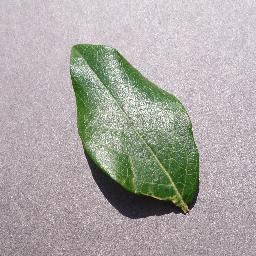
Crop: blueberry
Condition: healthy